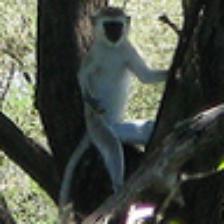
Label: NonHuman